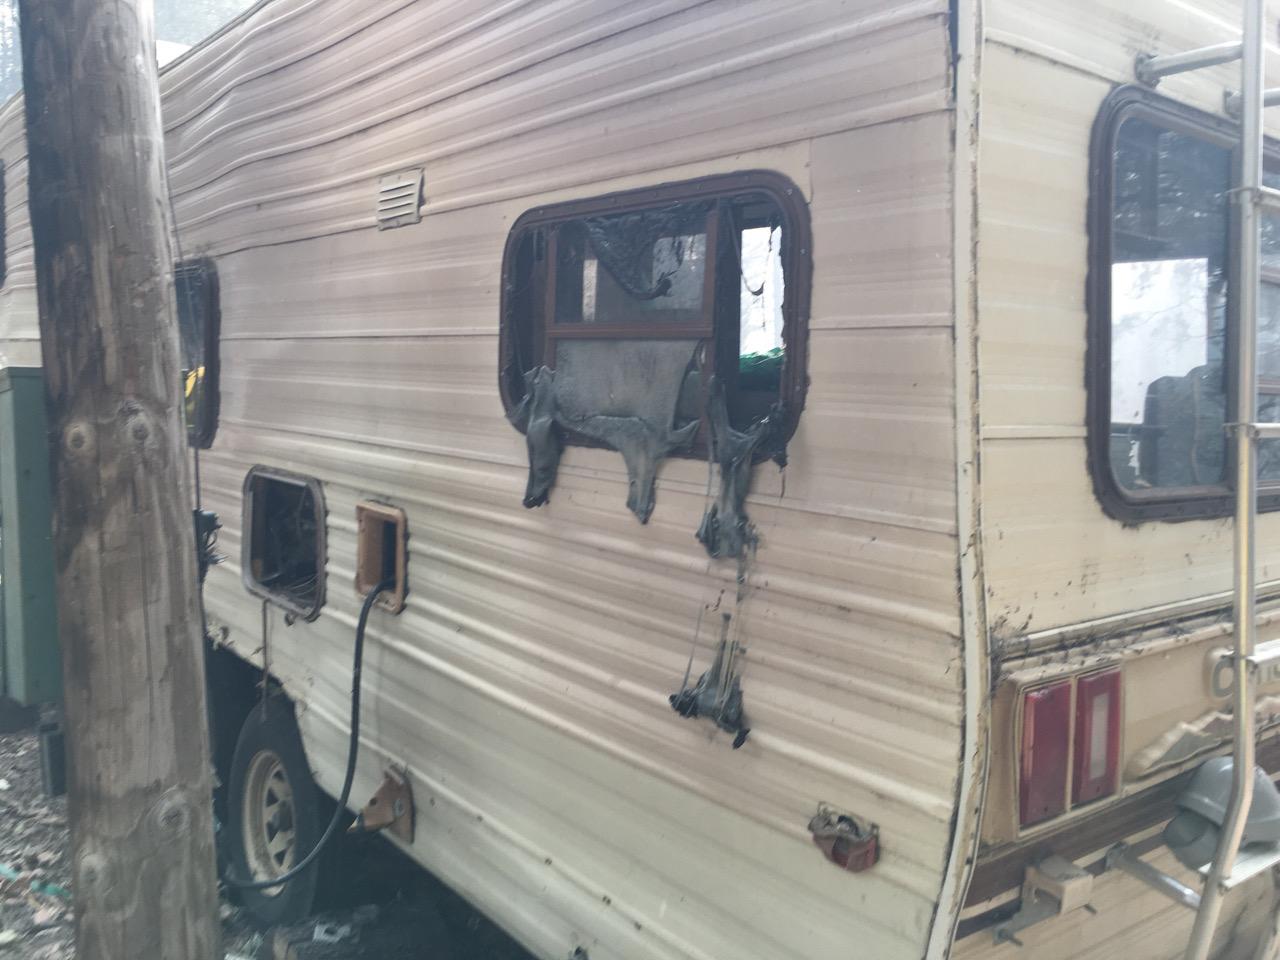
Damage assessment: affected